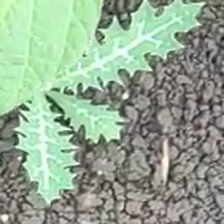
Weed species: Bilayat_(Mexicana_Argemone)